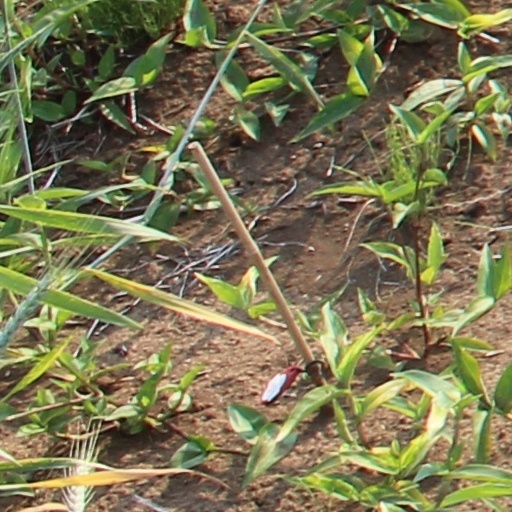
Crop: wheat